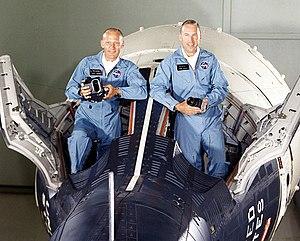
Gemini 12 est la 10ᵉ mission habitée du programme Gemini et la 16ᵉ mission spatiale habitée américaine. En 2010, la capsule est exposée au Adler Planetarium, Chicago, Illinois, États-Unis.